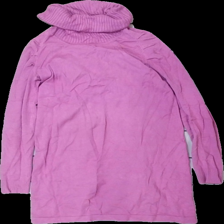
View: front
Type: Dress
Category: Ladies
Brand: Not in the list
Brand text on label: in wear
Colors: Pink
Material: 61% viskos 39% nylon
Cut: Turtle neck
Size: XXS
Season: All
Stains: Major
Smell: Minor
Damage: smuts fläckar
Damage location: top center
Damage 2: smuts fläckar
Damage 2 location: bottom left
Damage 3: smuts fläckar
Damage 3 location: top center
Price range: <50
Recommended usage: Export
Description: lång klänning med höghals
Comment: luktar rök